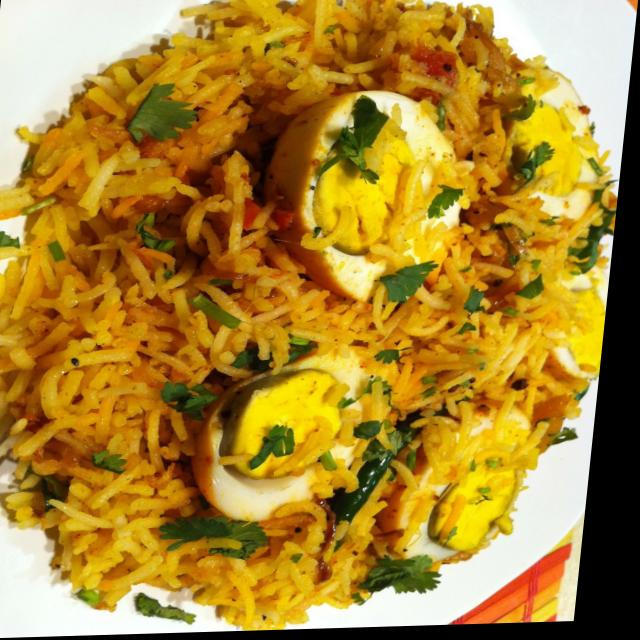
Dish: biryani